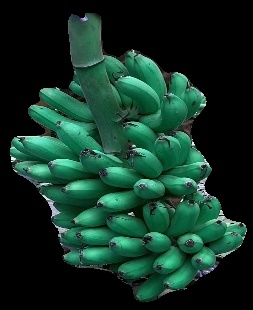
Variety: rasbale
Grade: grade1